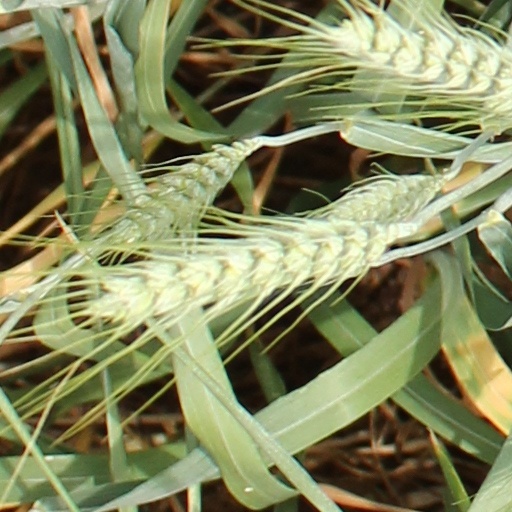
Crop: wheat